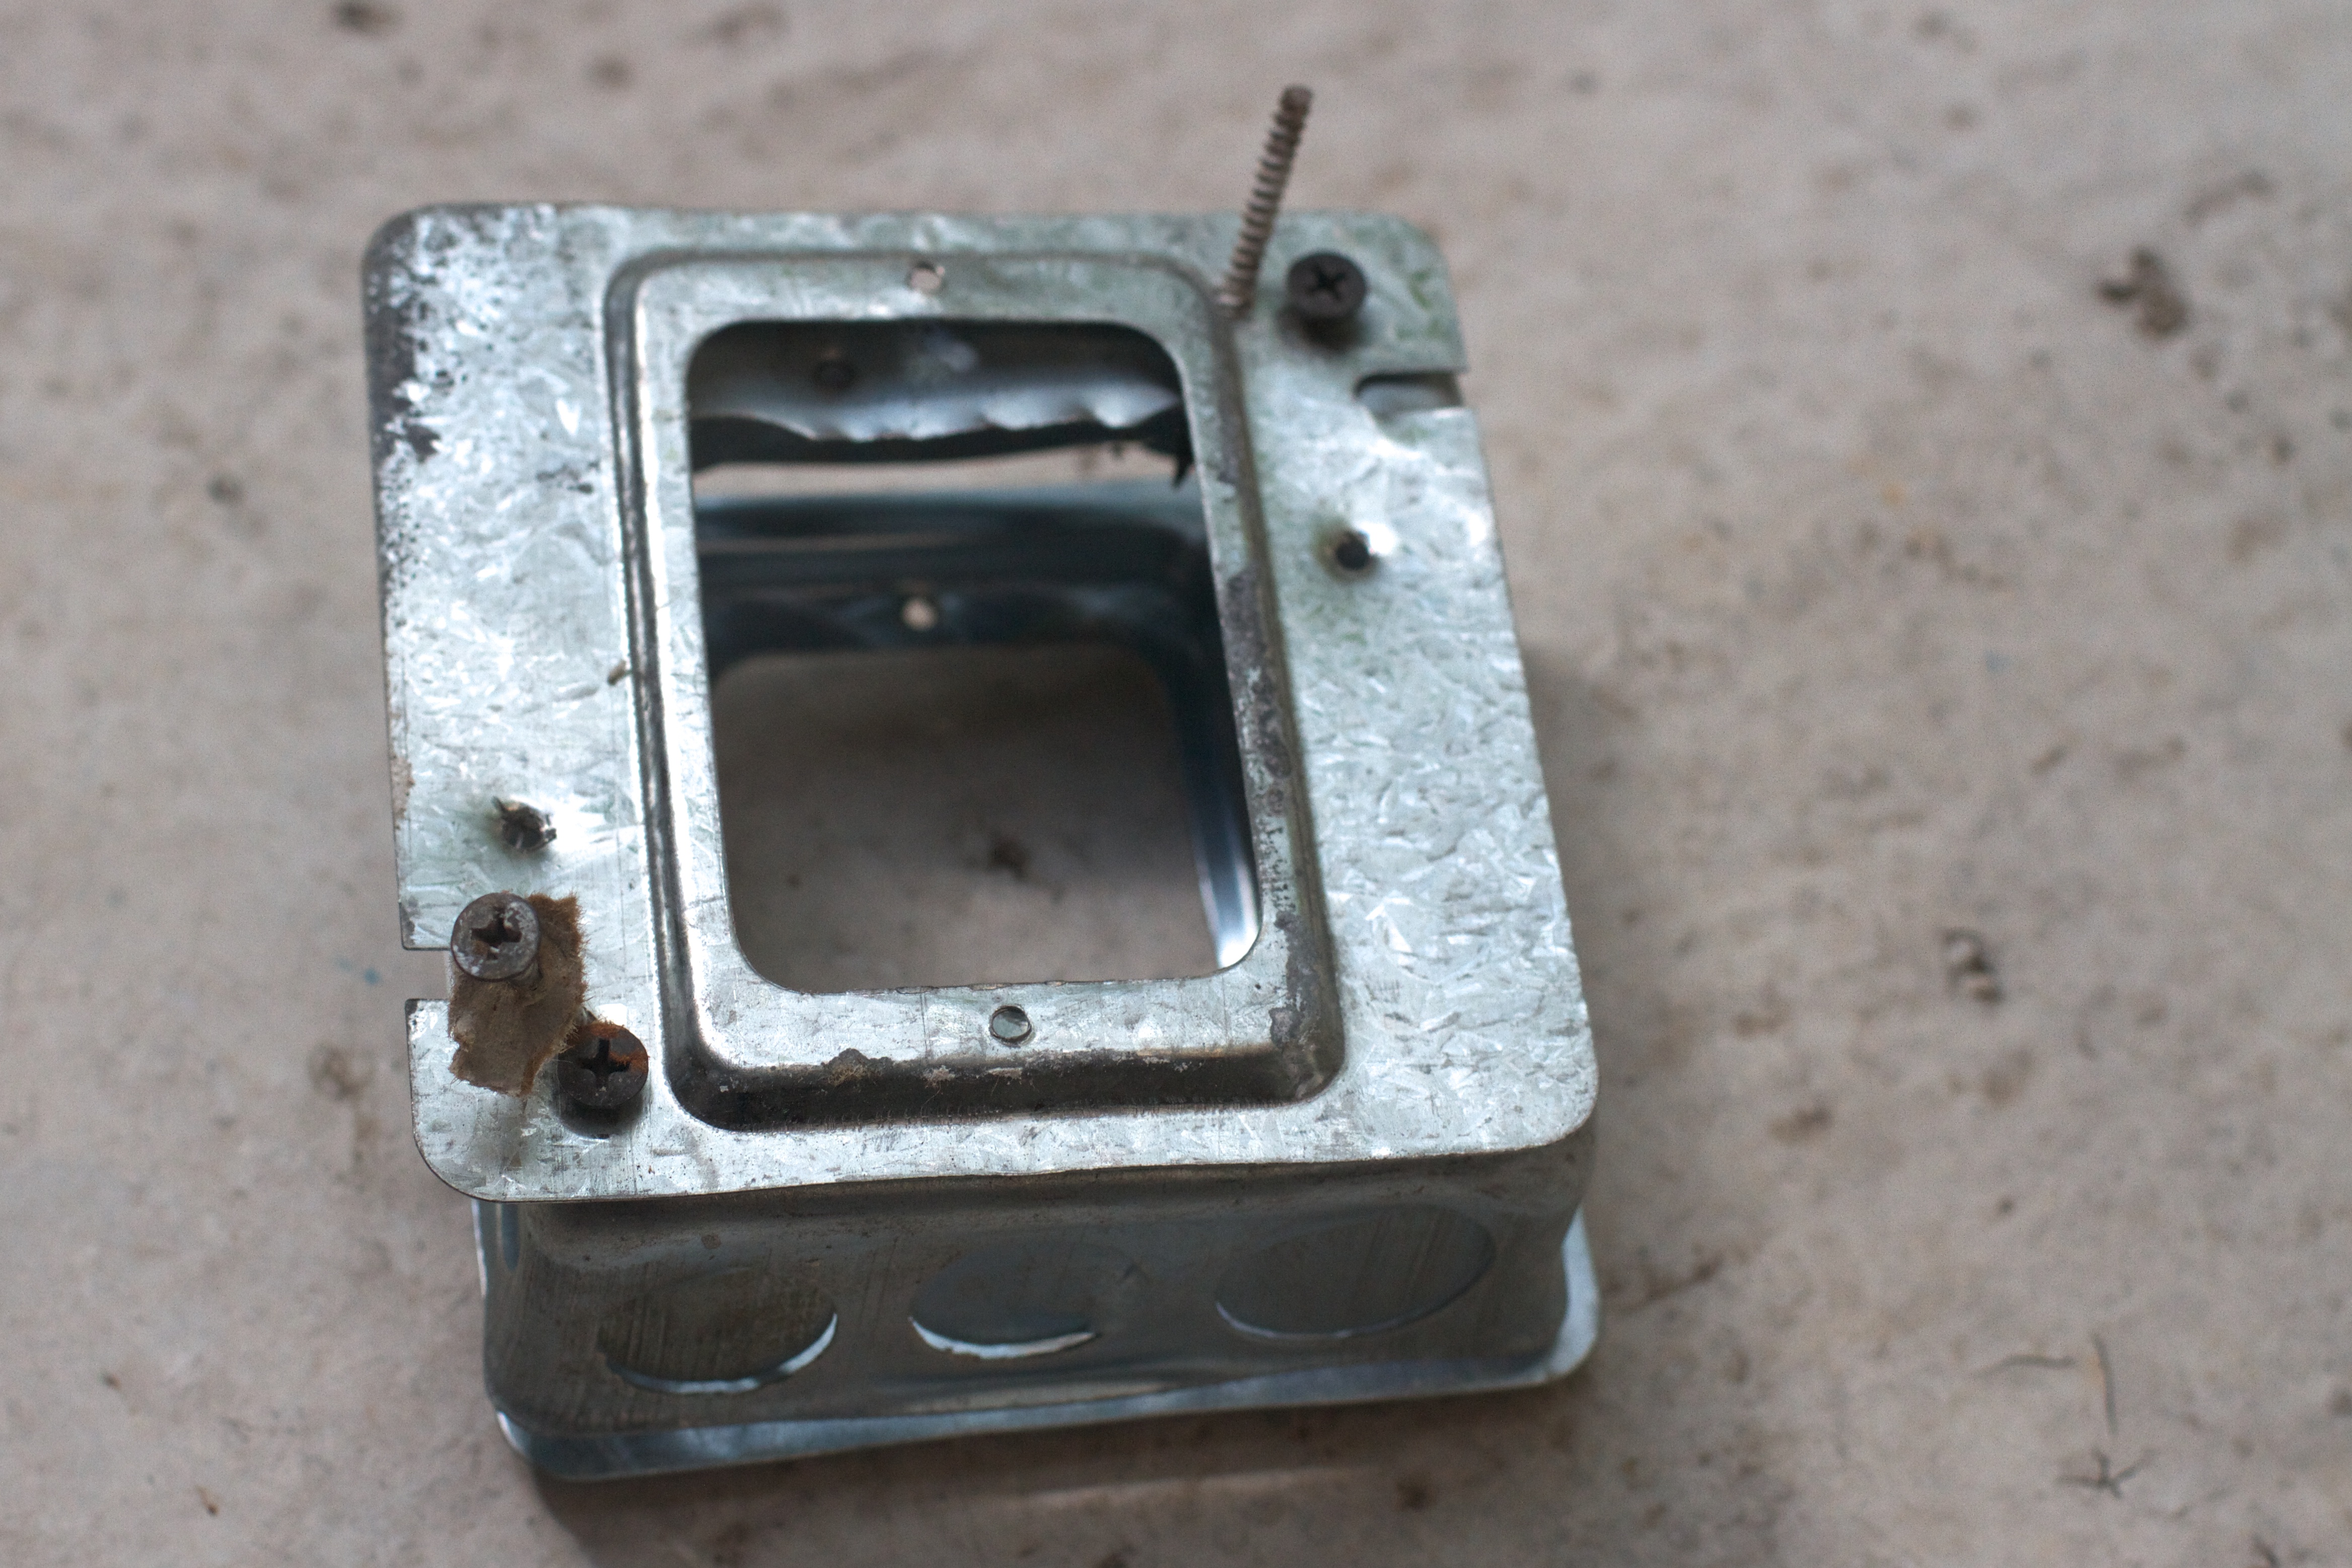
technology, bumper, electronics